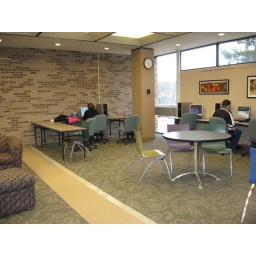
This area used to be separated from the rest of the main floor by a glass wall.